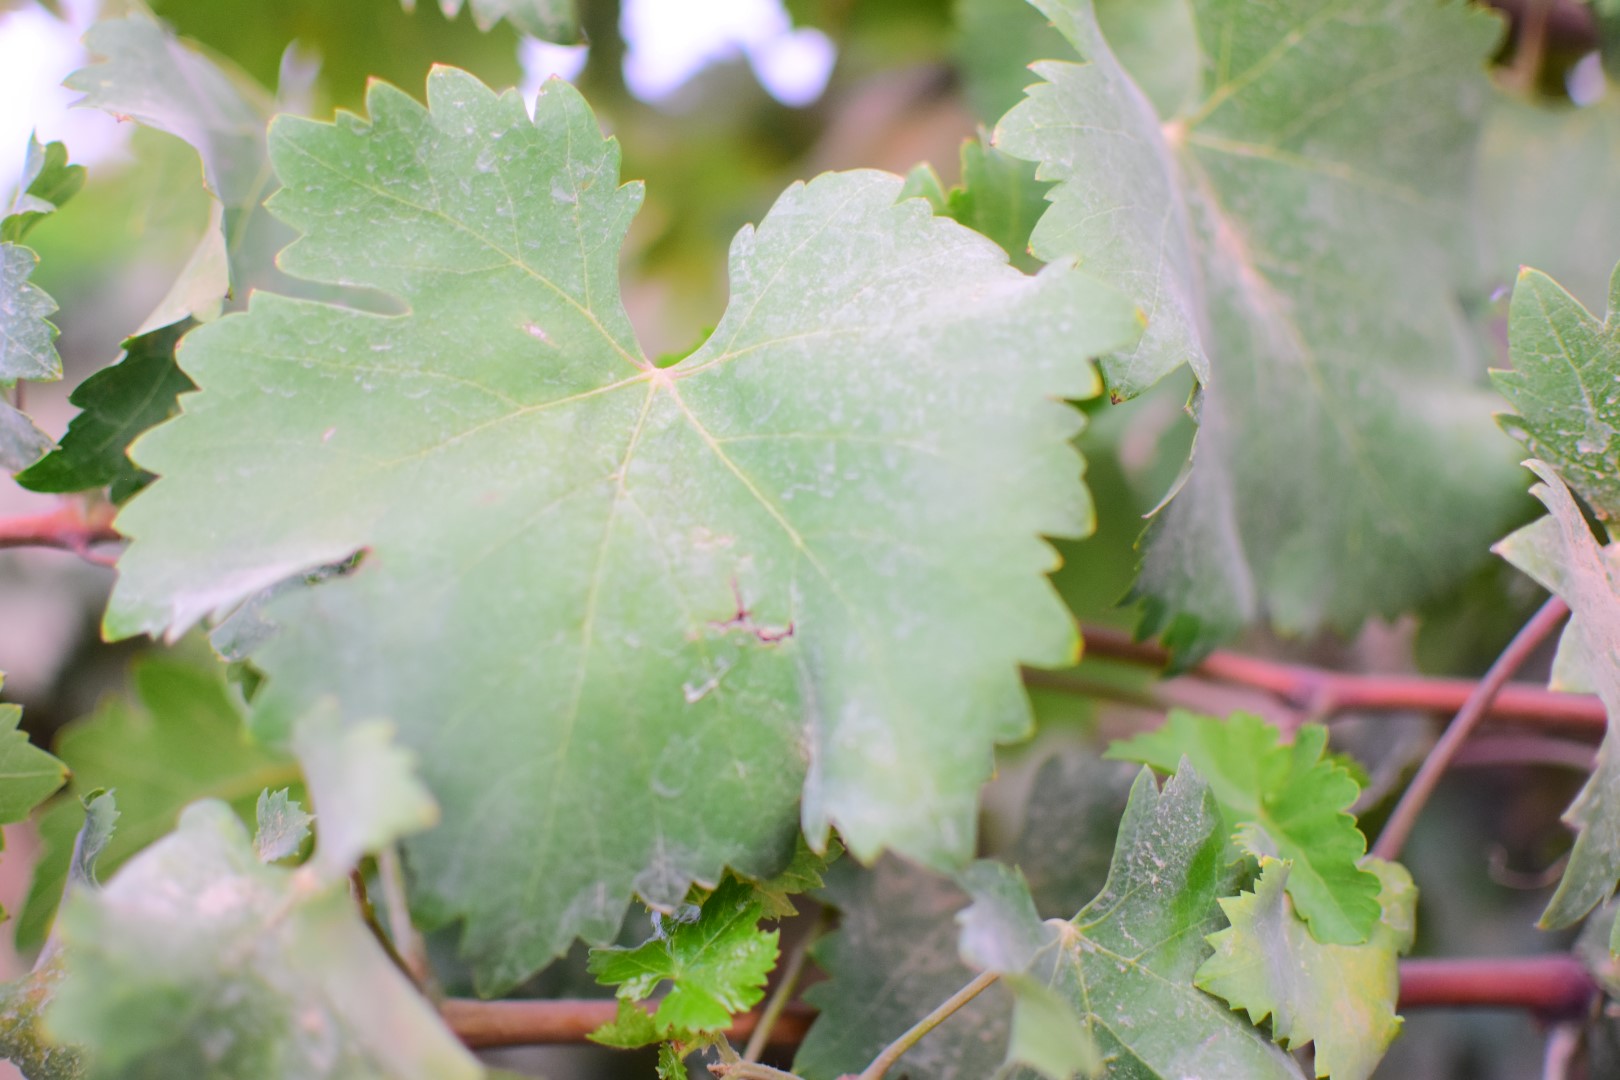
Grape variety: Shdah